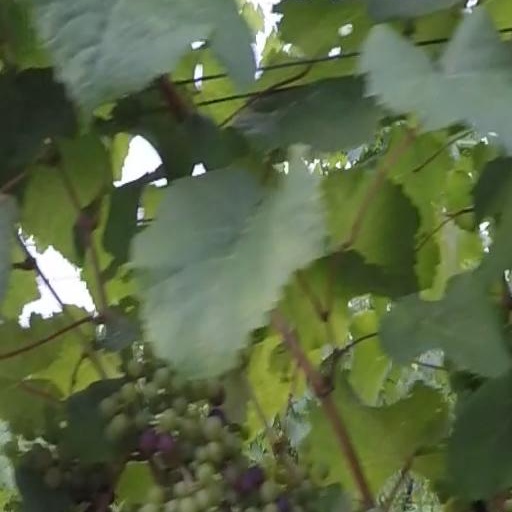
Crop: grape